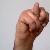
The image shows a hand gesture representing the letter 'N' in Indian Sign Language.